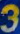
Number: 3